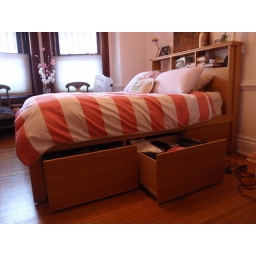
captain's bed in white oak